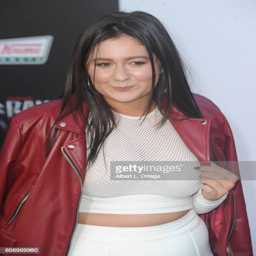
actor arrives for the premiere